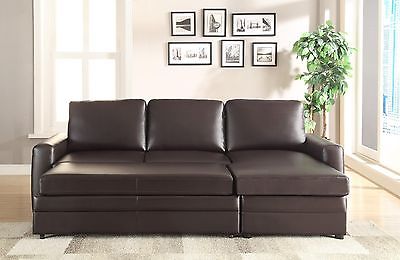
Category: sofa